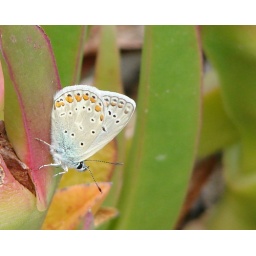
A male Escher's Blue butterfly close to the beach near Hersonissos.